James Kirby

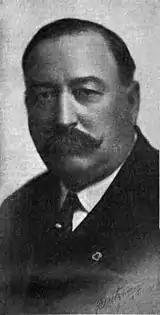
James Kirby

James Kirby ( – October 8, 1915) was an American labor leader and president of the United Brotherhood of Carpenters and Joiners of America from 1913 to 1915.